Hannah Flagg Gould

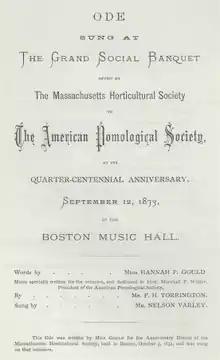
"Ode", sung at the grand social banquet given by the Massachusetts Horticultural Society to the American Pomological Society, at its quarter-centennial anniversary, September 12, 1873, in the Boston Music Hall. Words by Hannah Flagg Gould.

Early in her career, she wrote for several periodicals, and in 1832, her poetical pieces were collected in a volume. In 1835 and in 1841, second and third volumes appeared, each titled simply "Poems". In 1846, she collected a volume of her prose compositions, titled "Gathered Leaves". A new edition, embracing many new poems, was in preparation in 1848.